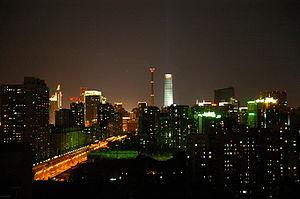
Pékin /pe.kɛ̃/, ou Beijing, est la capitale de la République populaire de Chine. Située dans le Nord-Est du pays, la municipalité de Pékin, d'une superficie de 16 800 km², est entourée par la province du Hebei ainsi que la municipalité de Tianjin. Pékin est considérée comme le centre politique et culturel de la Chine, tandis que Hong Kong et Shanghai dominent au niveau économique.